Evolution Day

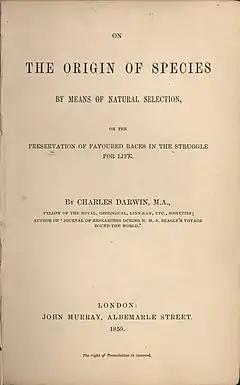
The title page of the first (1859) edition of"On the Origin of Species" by Charles Darwin

Evolution Day is a celebration to commemorate the anniversary of the initial publication of "On the Origin of Species" by Charles Darwin on 24 November 1859. Such celebrations have been held for over a century, but the specific term "Evolution Day" for the anniversary appears to be a neologism which was coined prior to 1997. By highlighting Darwin's contributions to science, the day's events are used to educate about evolutionary biology. It is similar to the better-known Darwin Day, held on the anniversary of his birth (12 February 1809). It is unrelated to the secularization campaign by the Giordano Bruno Foundation to have the German public holiday of Ascension Day renamed to "Evolutionstag" (Evolution Day).